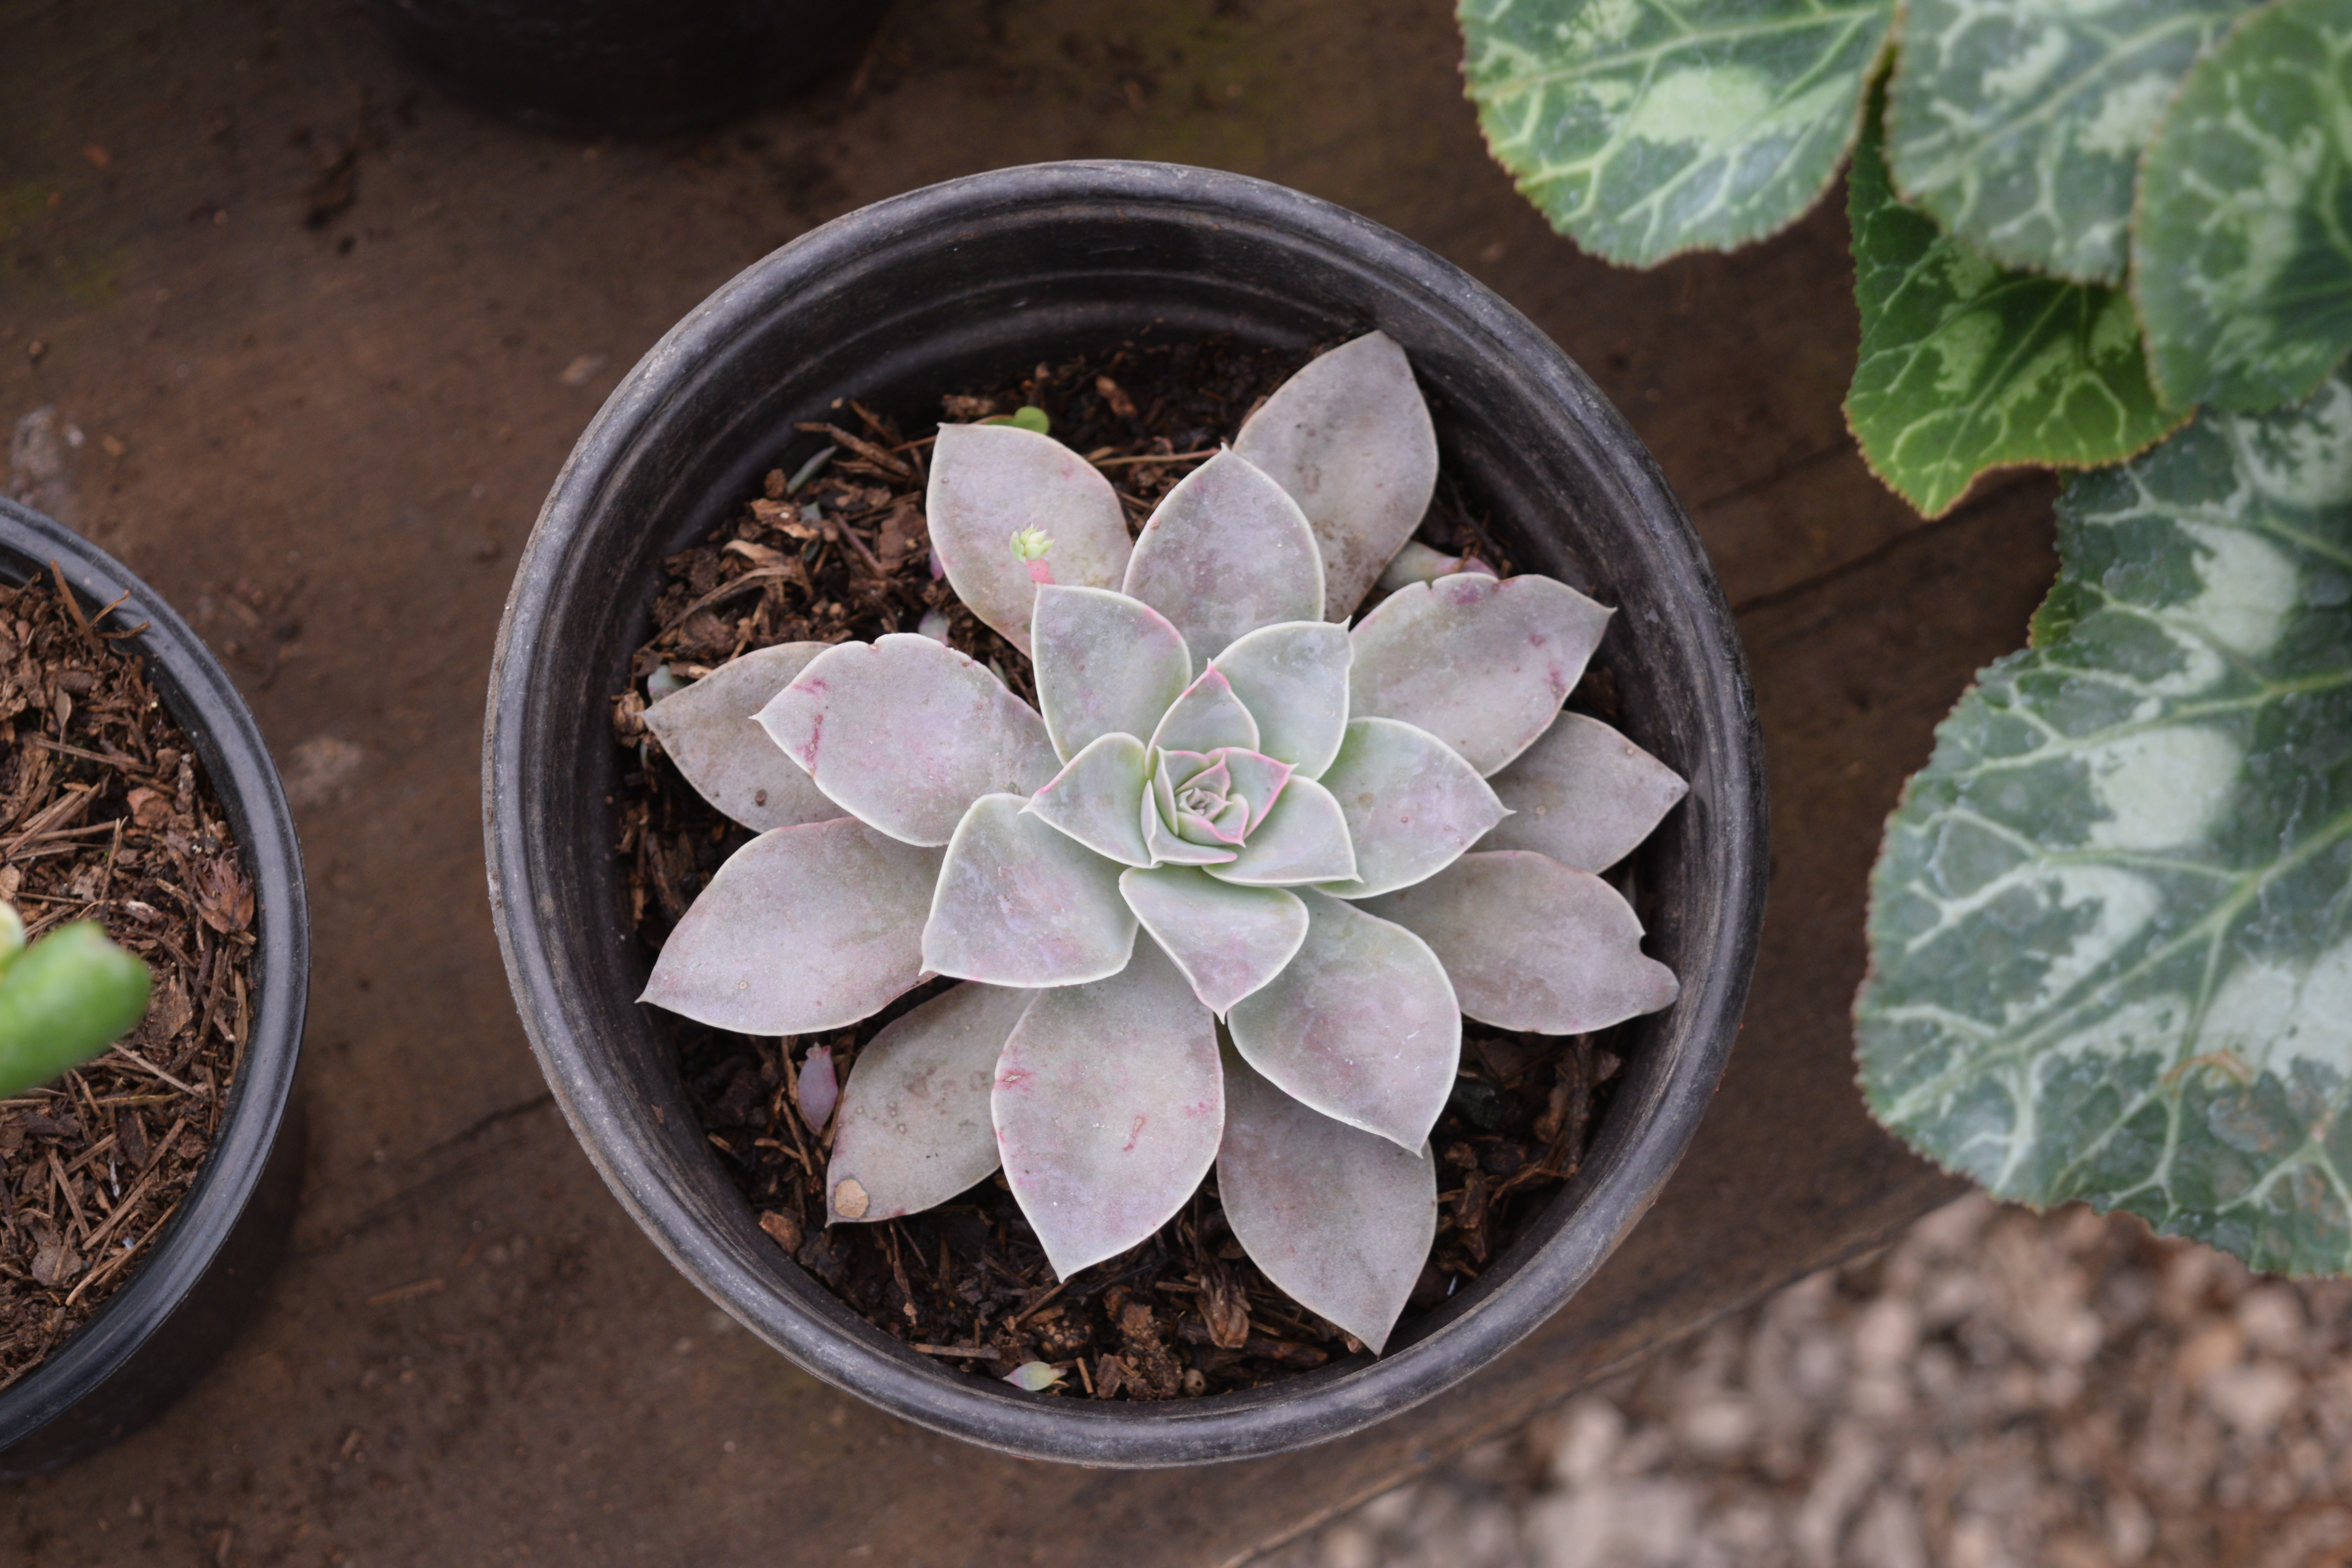
natural, flower, flowerpot, plant, houseplant, terrestrial plant, petal, natural material, flowering plant, annual plant, symmetry, echeveria, herbaceous plant, fashion accessory, perennial plant, pattern, stonecrop family, gravel, metal, still life photography